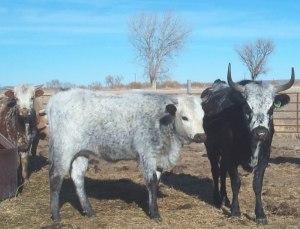
La corriente est une race américaine. Elle est aussi dénommée criollo.